2015 Masters (snooker)

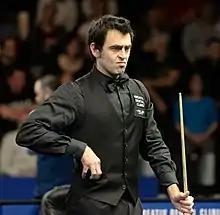
Ronnie O'Sullivan (pictured in 2015) won his first-round match against Ricky Walden and compiled with a on the last the 775th century break of his career, a record-equalling figure.

The first round was played between 11 and 14 January 2015 as the best-of-11 frames. In the opening match, a repeat of the previous year semi-final, three-time champion and latest runner-up Mark Selby faced Shaun Murphy. Although Selby opened up with a of 100, Murphy put himself 5–1 ahead with five consecutive frames. Selby replied with four frames on the trot, including of 120, 54 and 92, and forced a . Murphy clinched the match in the eleventh and final frame. In the evening, Marco Fu was already 2–1 ahead of Stuart Bingham when he made the 112th official maximum break. This was Fu's third official 147 and the seventh maximum break in the 2014–15 season. It was also the third maximum break in Masters history, after Kirk Stevens's in 1984 and Ding Junhui's in 2007. Fu went on to win the match with another century of 103 and a result of 6–3.